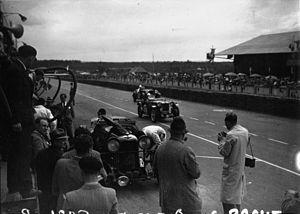
Les 24 Heures du Mans 1935 sont la 13ᵉ édition de l'épreuve et se déroulent les 15 et 16 juin 1935 sur le circuit de la Sarthe.